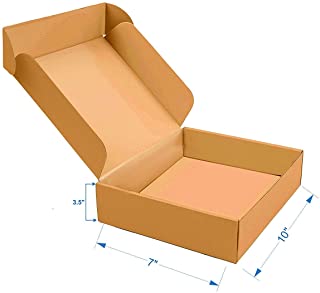
Label: cardboard